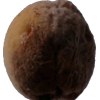
Label: peach